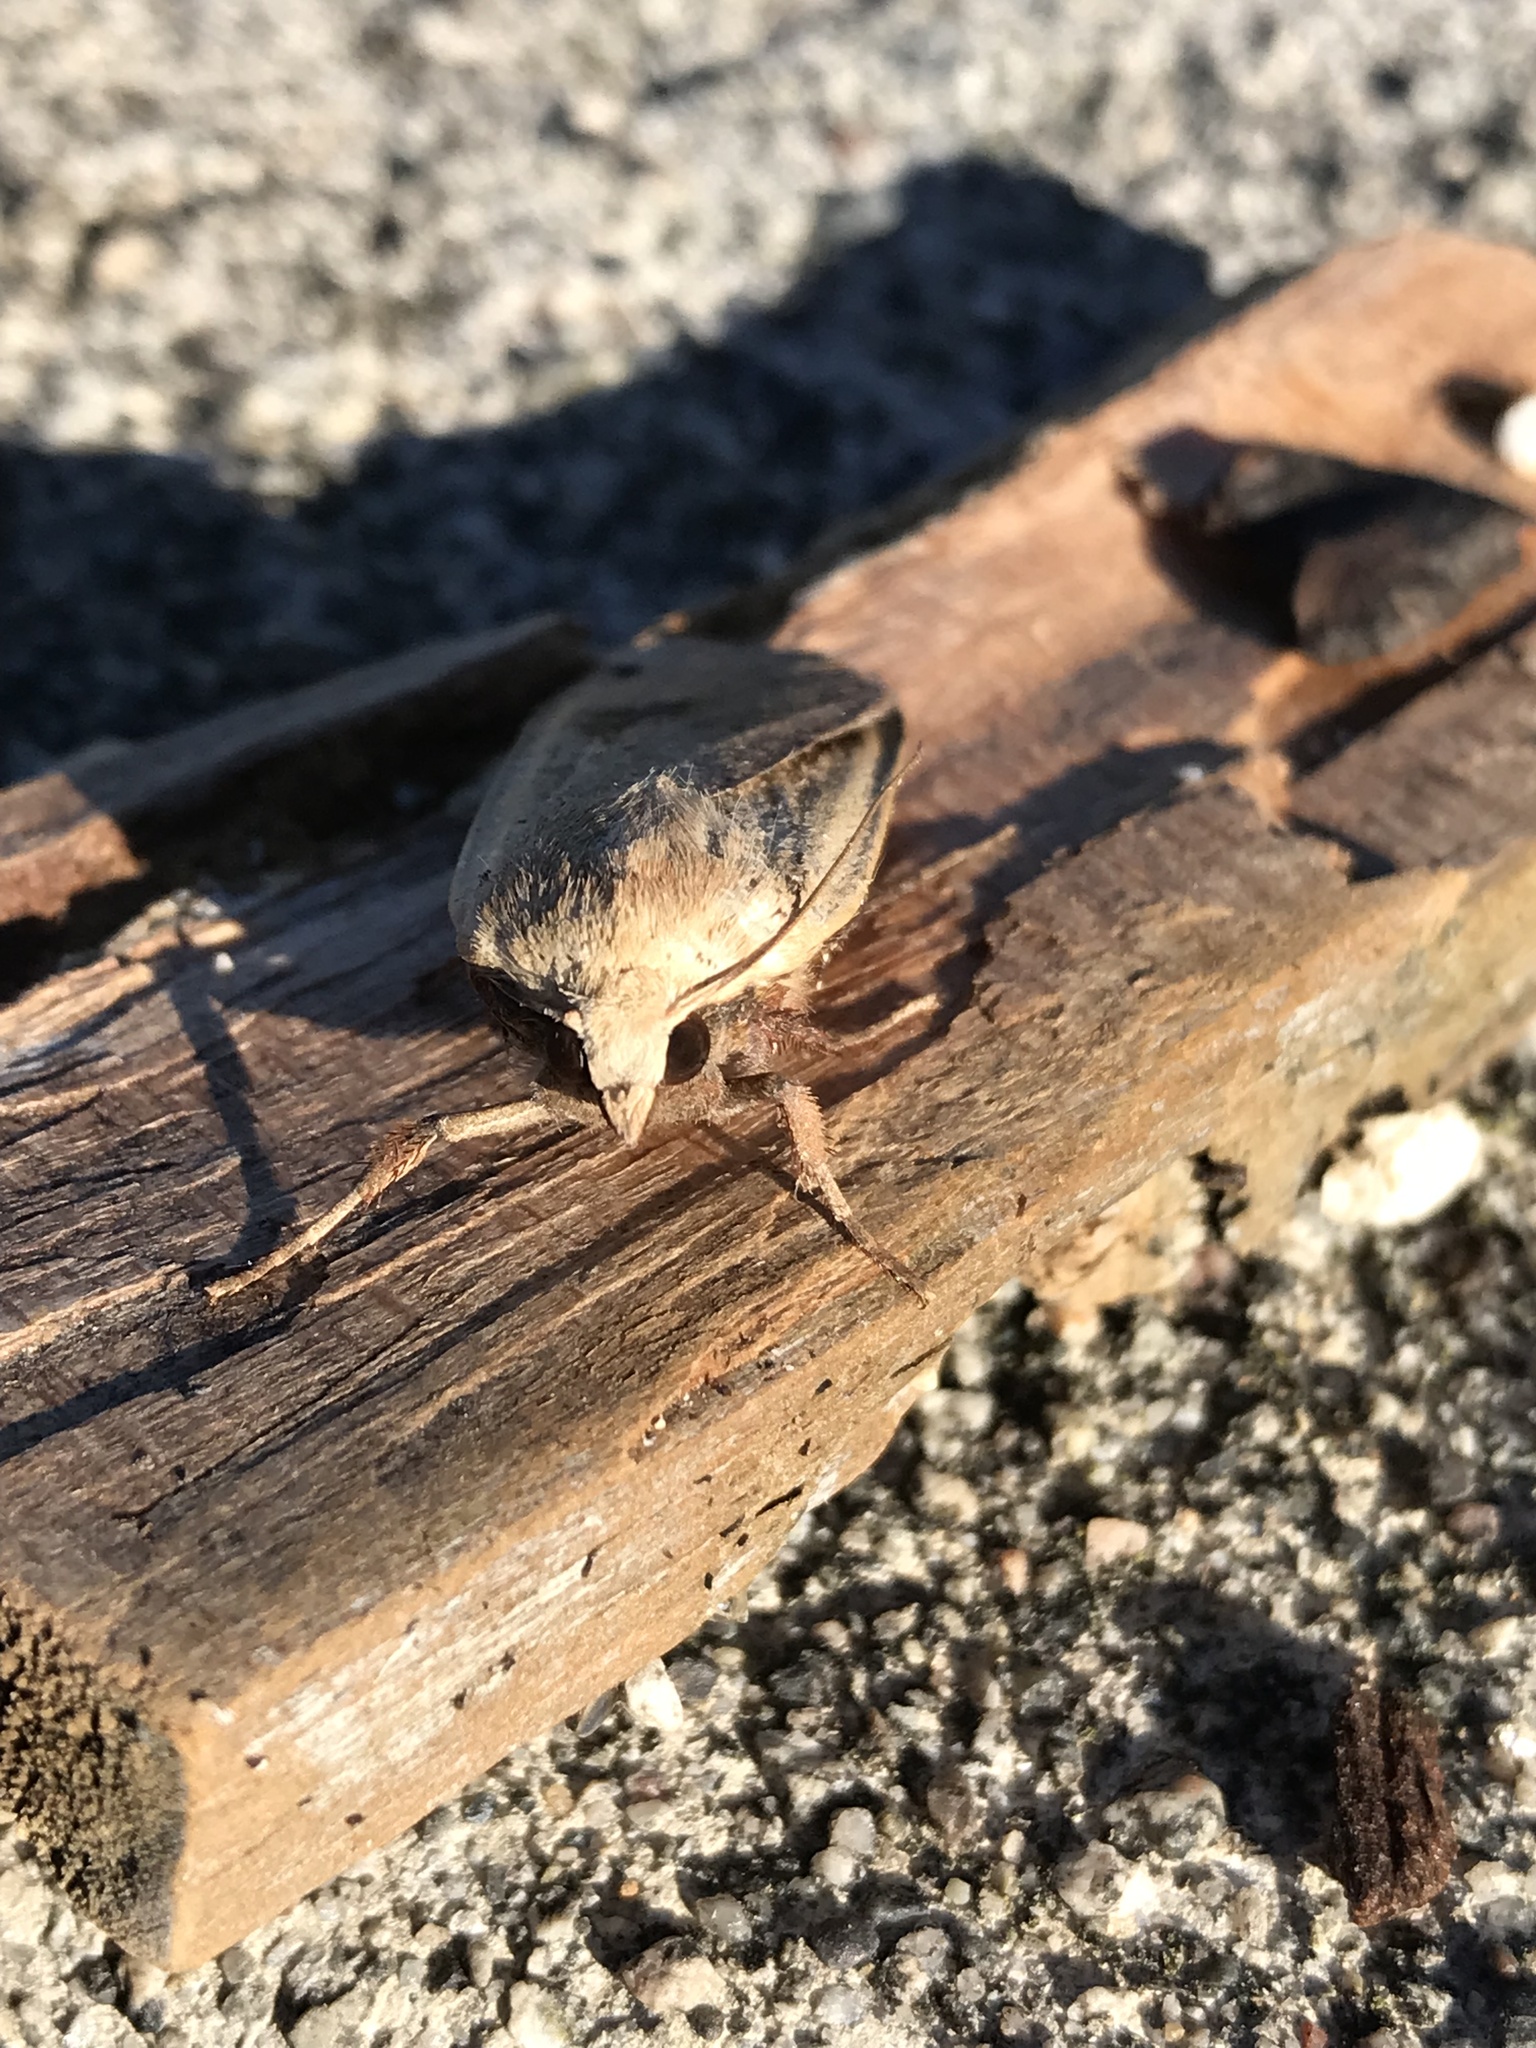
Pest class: cutworms